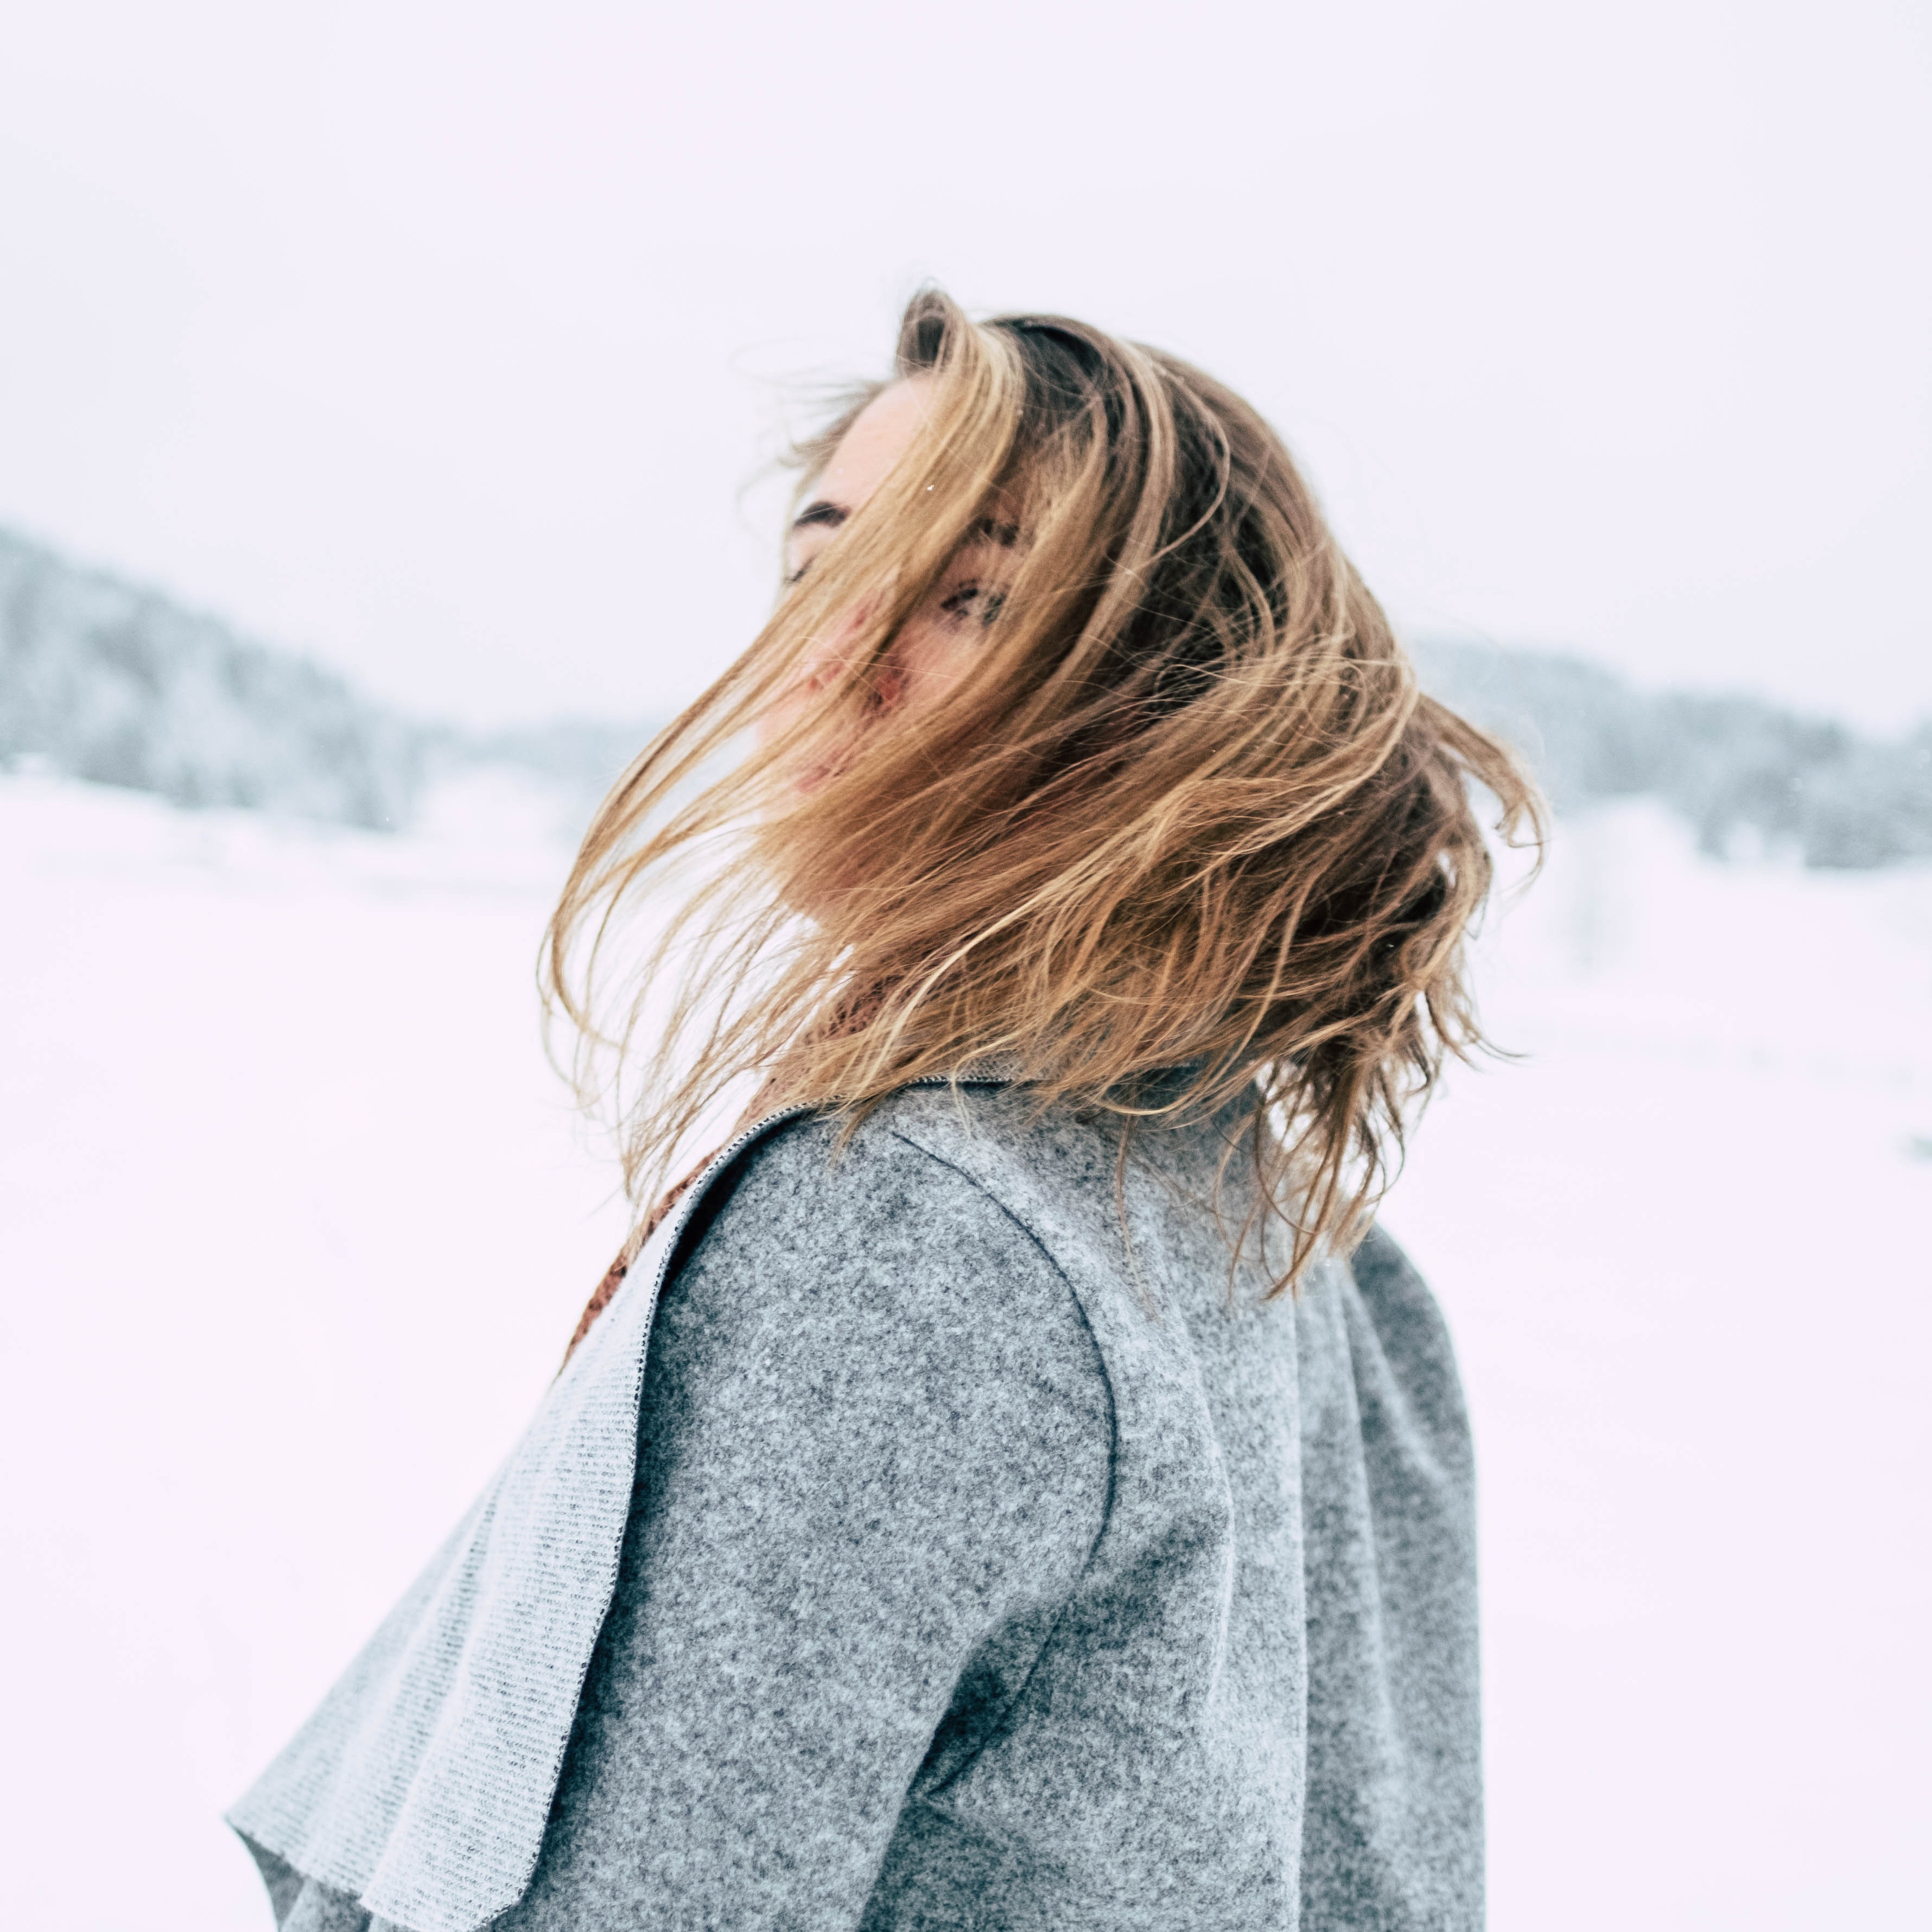
hair, shoulder, blond, hairstyle, long hair, beauty, skin, outerwear, surfer hair, joint, brown hair, hair coloring, layered hair, neck, photography, fashion accessory, sleeve, feathered hair, photo shoot, Lace wig